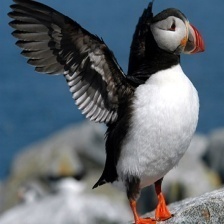
Species: PUFFIN
Scientific name: FRATERCULA